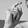
ASL letter: X